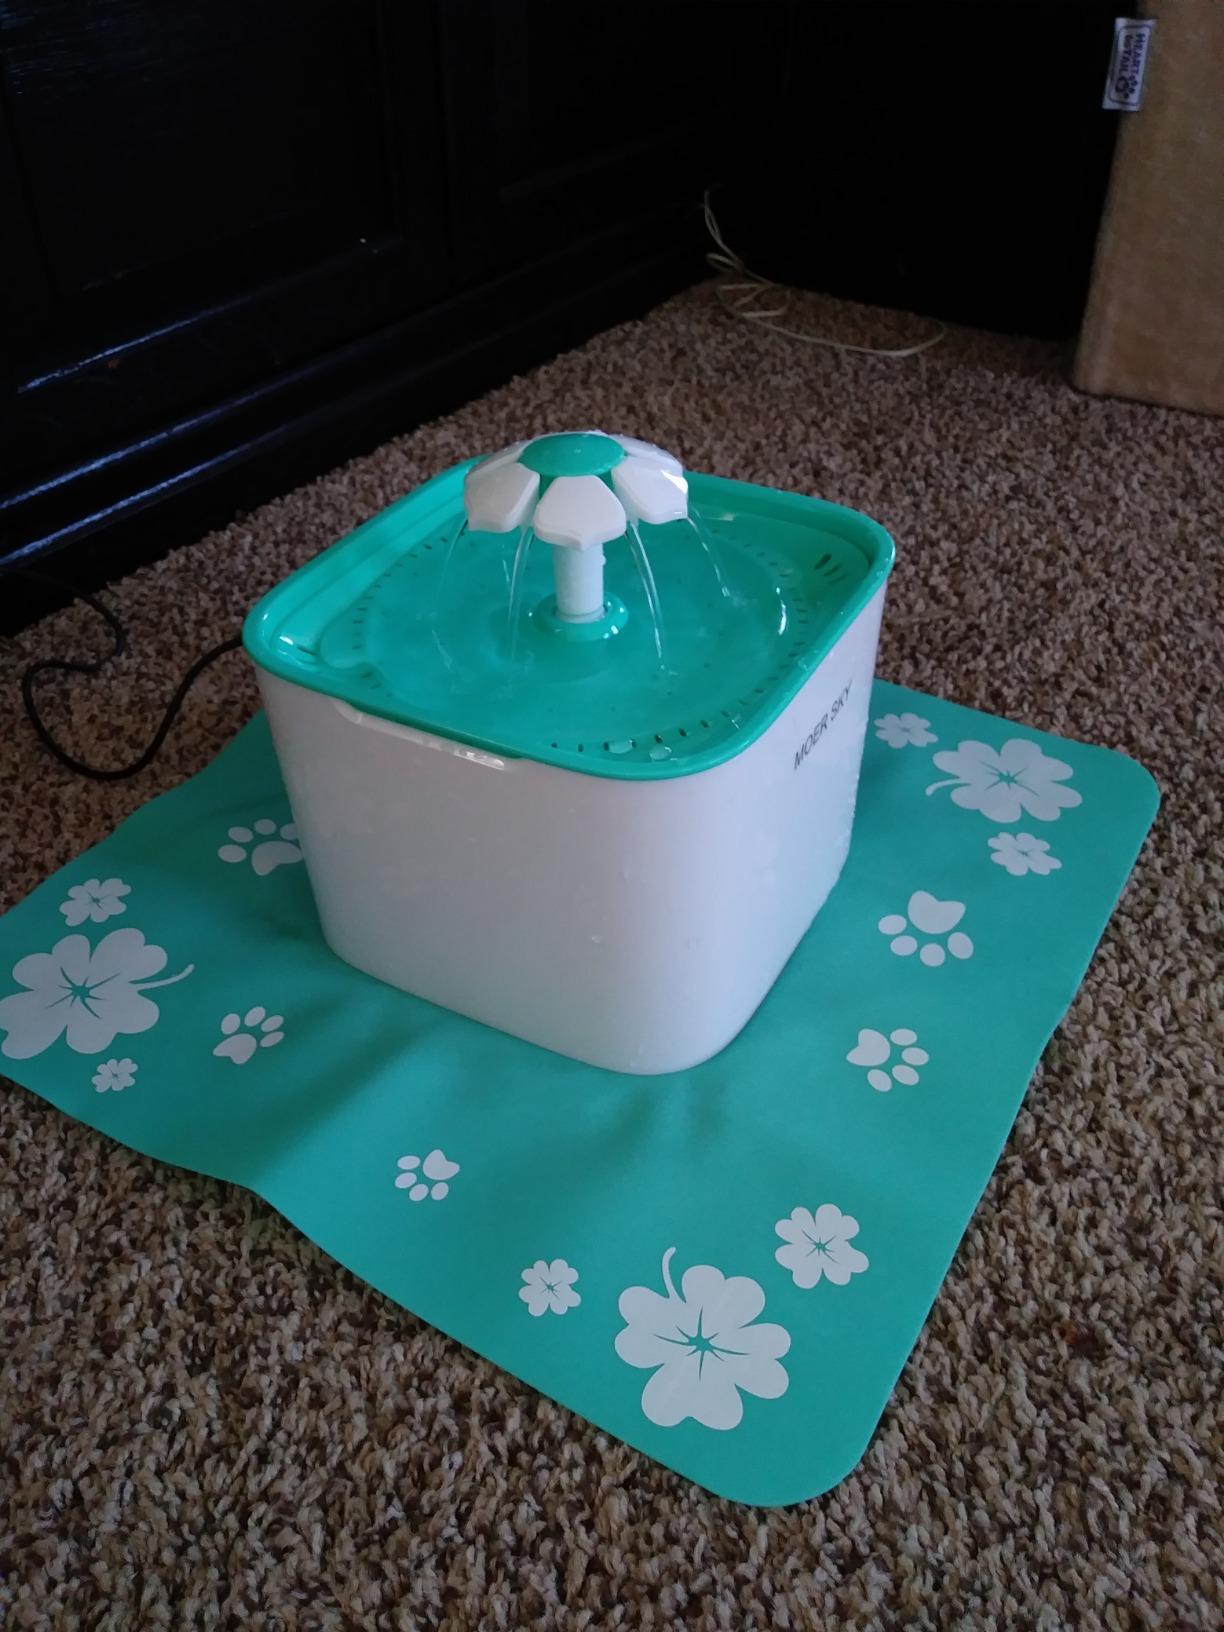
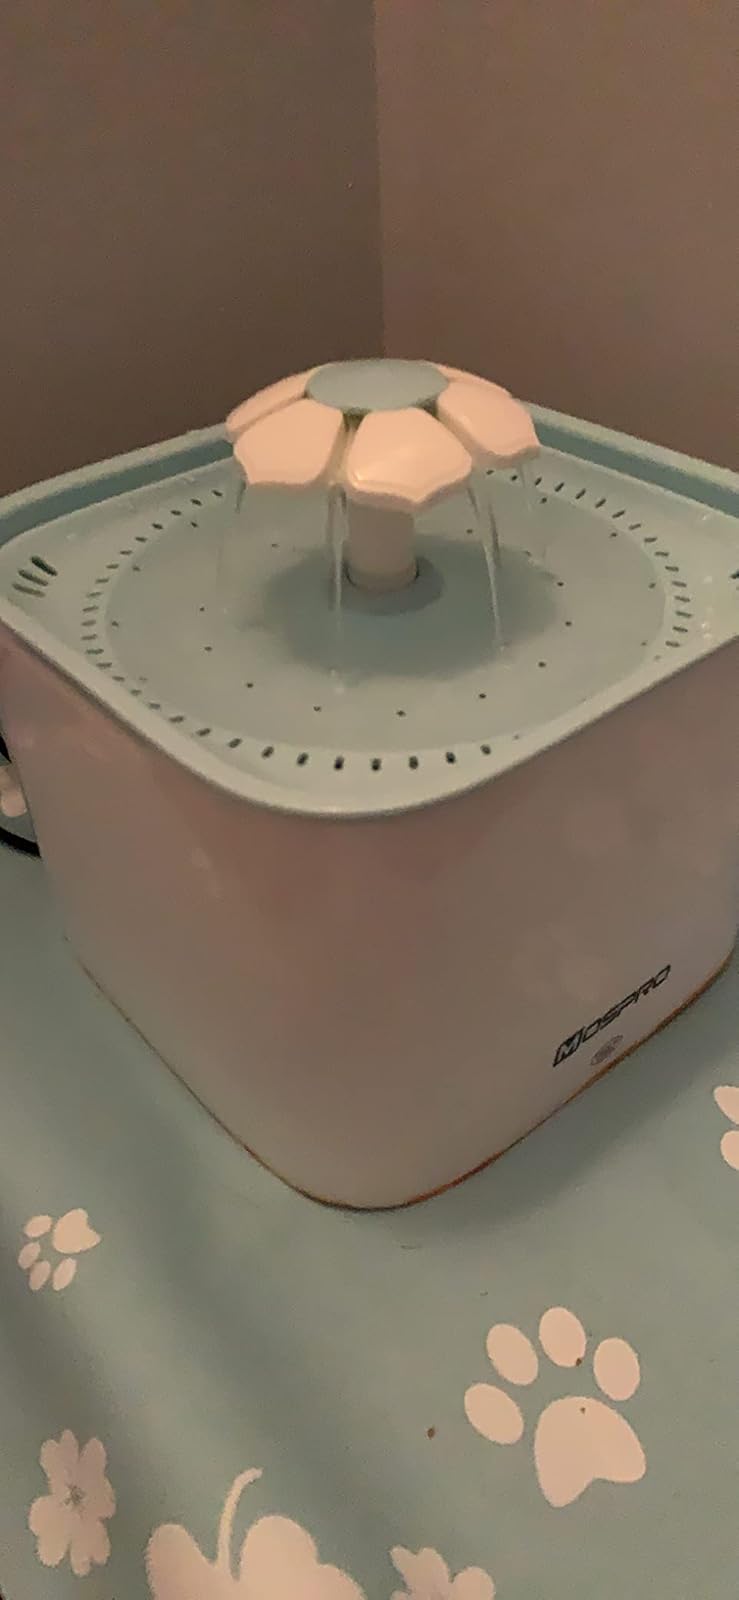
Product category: items_bowl
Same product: no